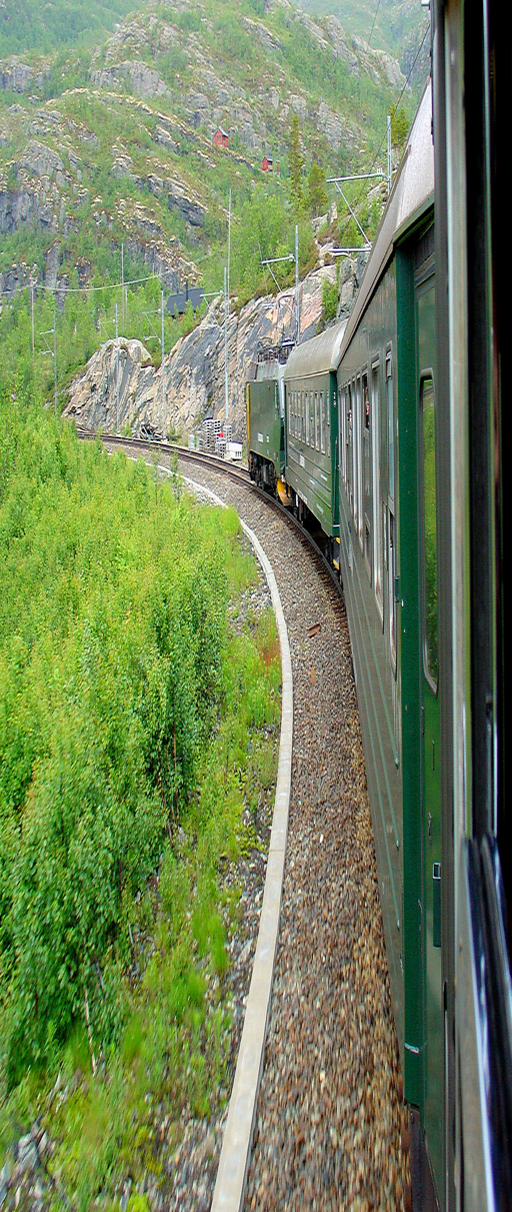
our adventure onboard tourist attraction begins !